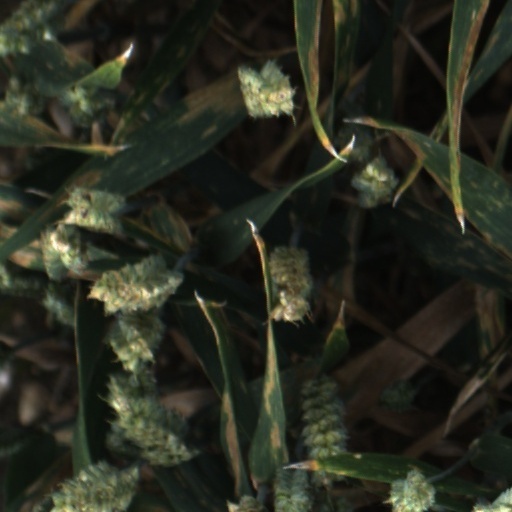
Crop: wheat